Timo Lassy

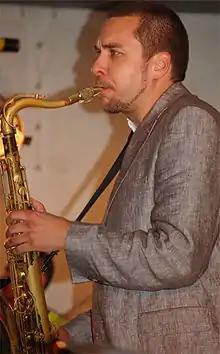
Lassy in 2017

Timo Lassy (born 1974) is a Finnish saxophonist, composer and bandleader. He is best known for Timo Lassy Band, with whom he has recorded 6 albums together. Prior to his solo career he was a member of U-Street All Stars and The Five Corners Quintet.